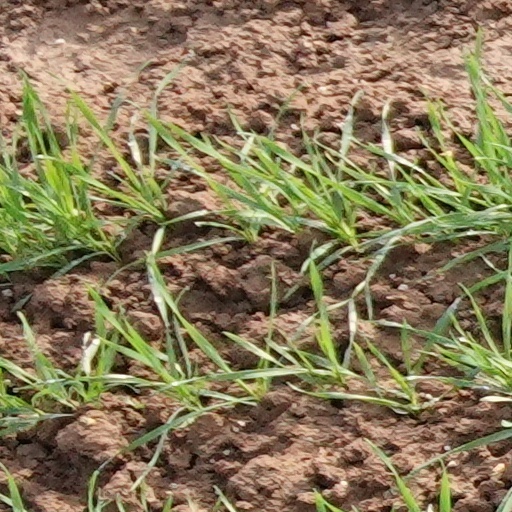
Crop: wheat